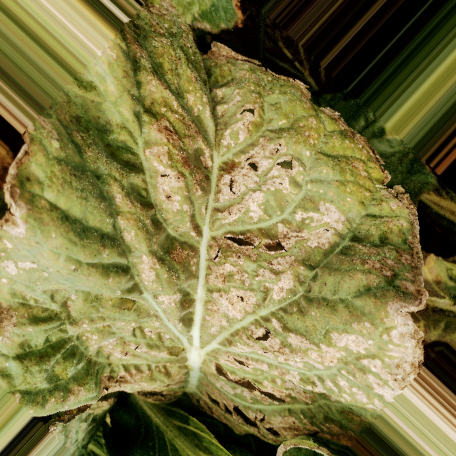
Label: Downy Mildew